2022 FIFA World Cup squads

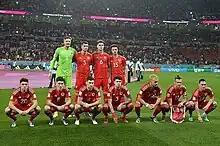
The Wales starting XI for their first group match

Iran announced their final squad, containing 25 players rather than the allowed 26, on 13 November 2022.